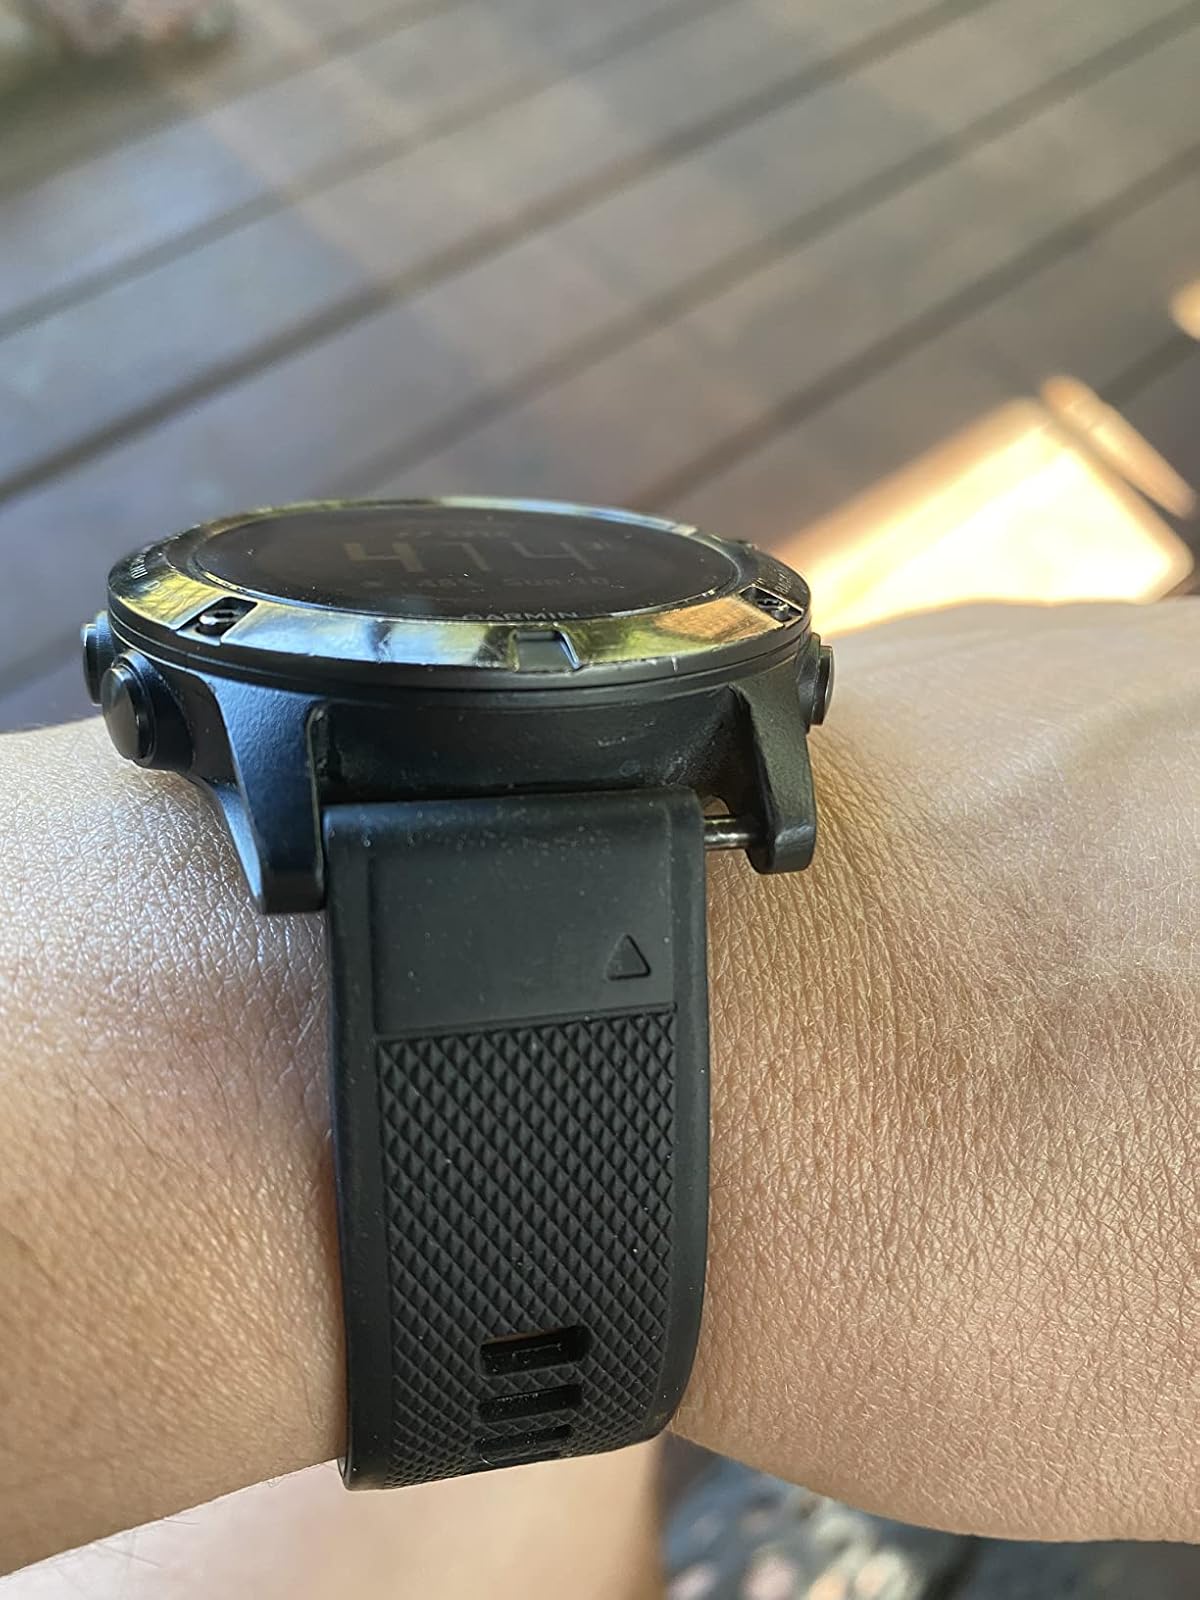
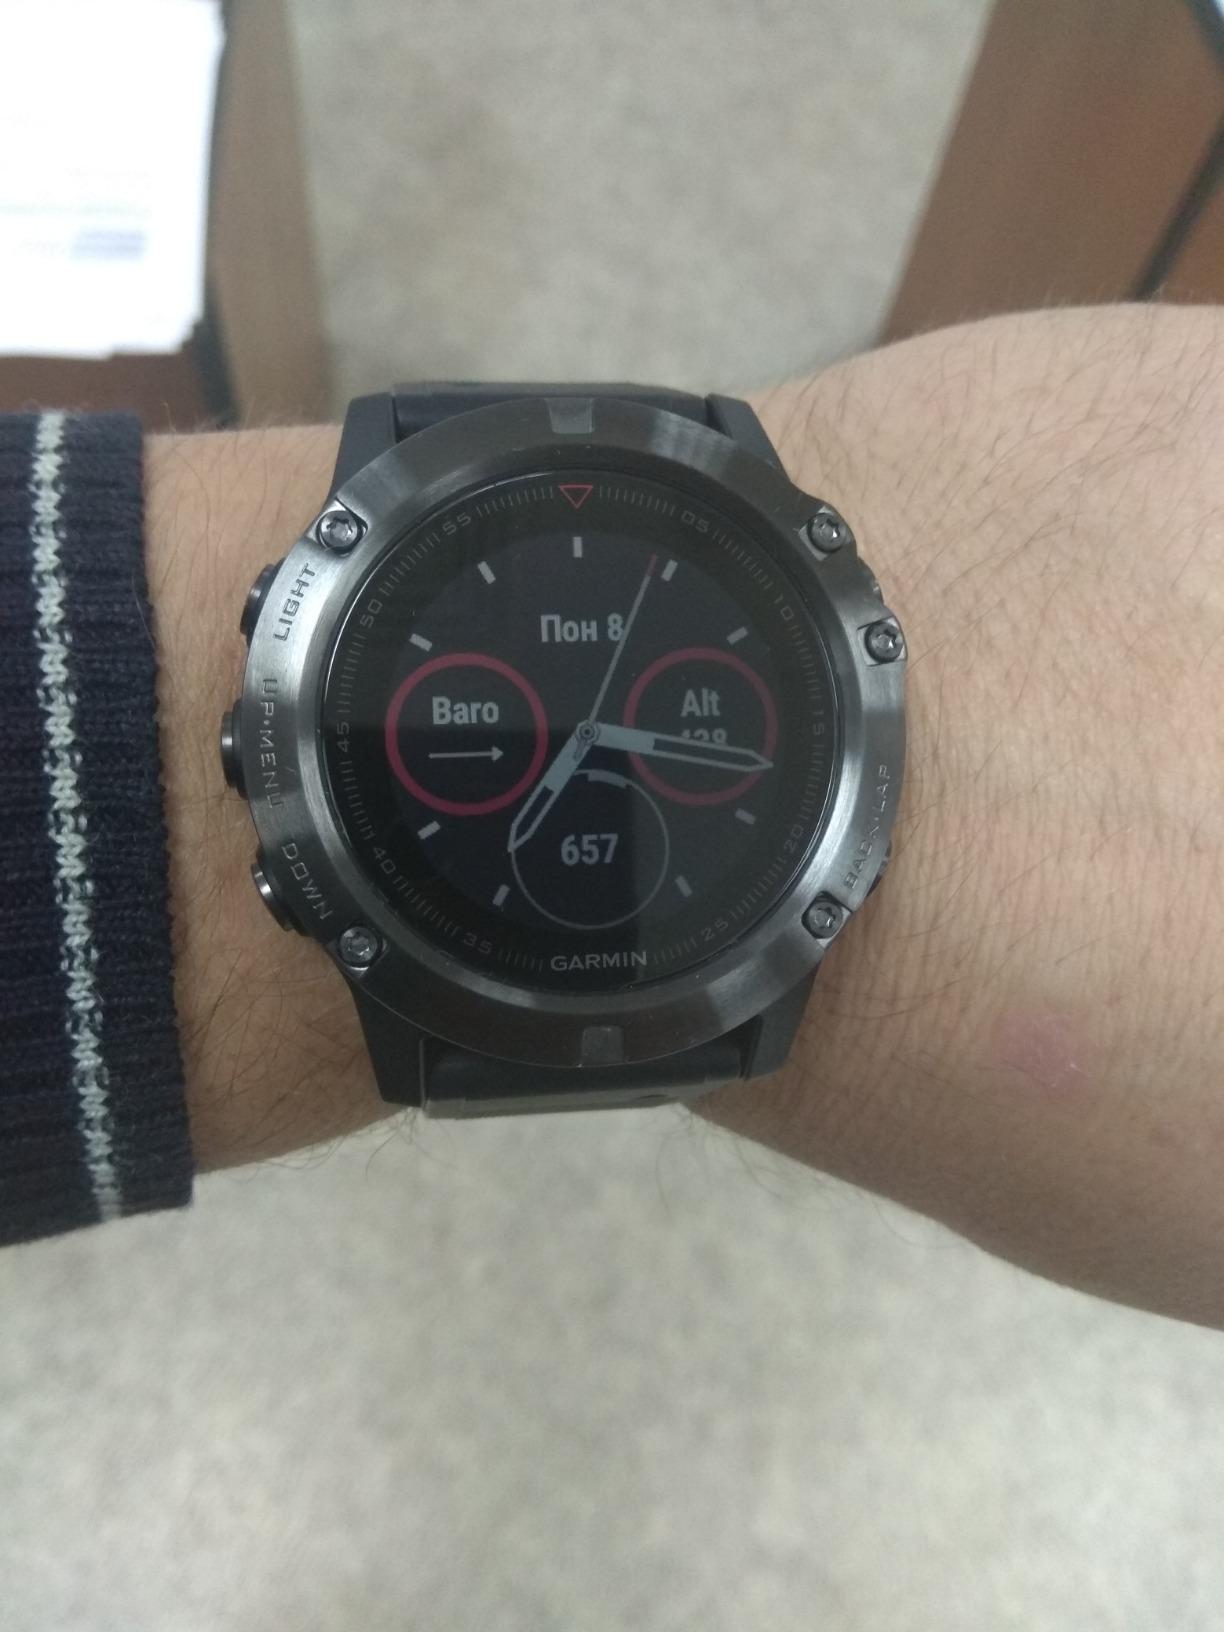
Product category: smartwatch
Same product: no